Floyd Gibbons

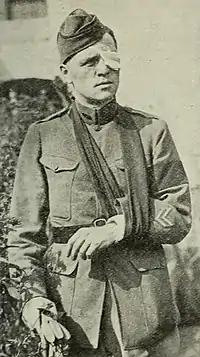
Gibbons (c. 1919)

The "Chicago Tribune" appreciated his keen eye for detail, and vivid splashy style. It sent him to England to cover World War I. As a correspondent at the Battle of Belleau Wood, France. Gibbons accompanied the Fifth Marines where his account of the battle that he submitted violated wartime censorship by mentioning that he was serving with the U.S. Marine Corps. Gibbons' colourful prose added to the reputation of the Marines. Gibbons lost an eye after being hit by German gunfire at Château-Thierry in June 1918 while attempting to rescue an American marine. Always afterwards he wore a distinctive white patch on his left eye. He was given France's greatest honor, the Croix de Guerre with palm, for his valor on the field of battle.